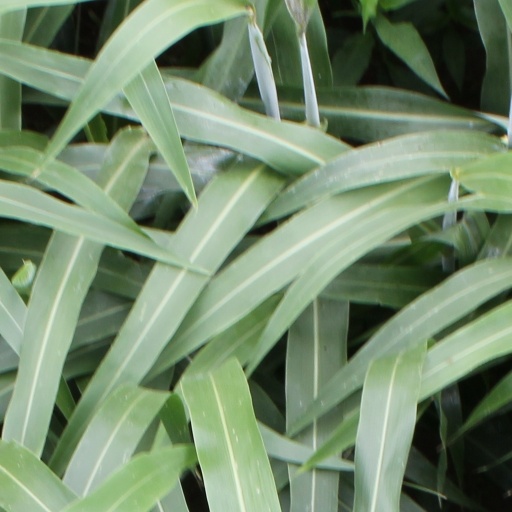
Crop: sorghum